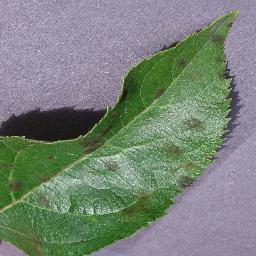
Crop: apple
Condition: scab